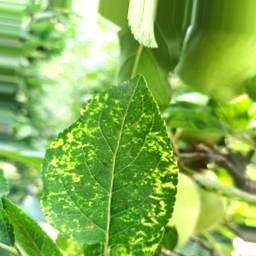
Label: Apple_Mosaic